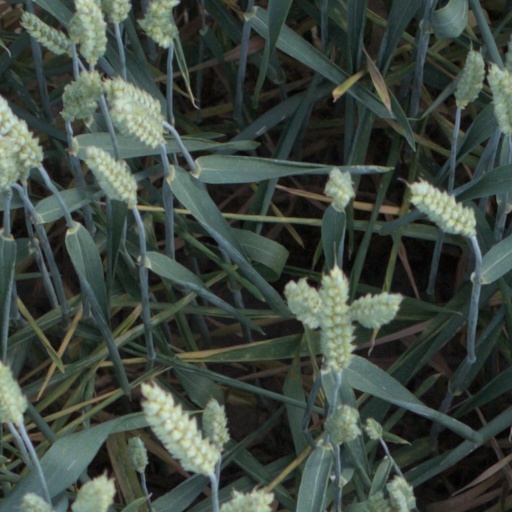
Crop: wheat